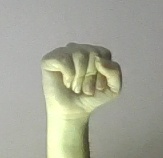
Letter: saad